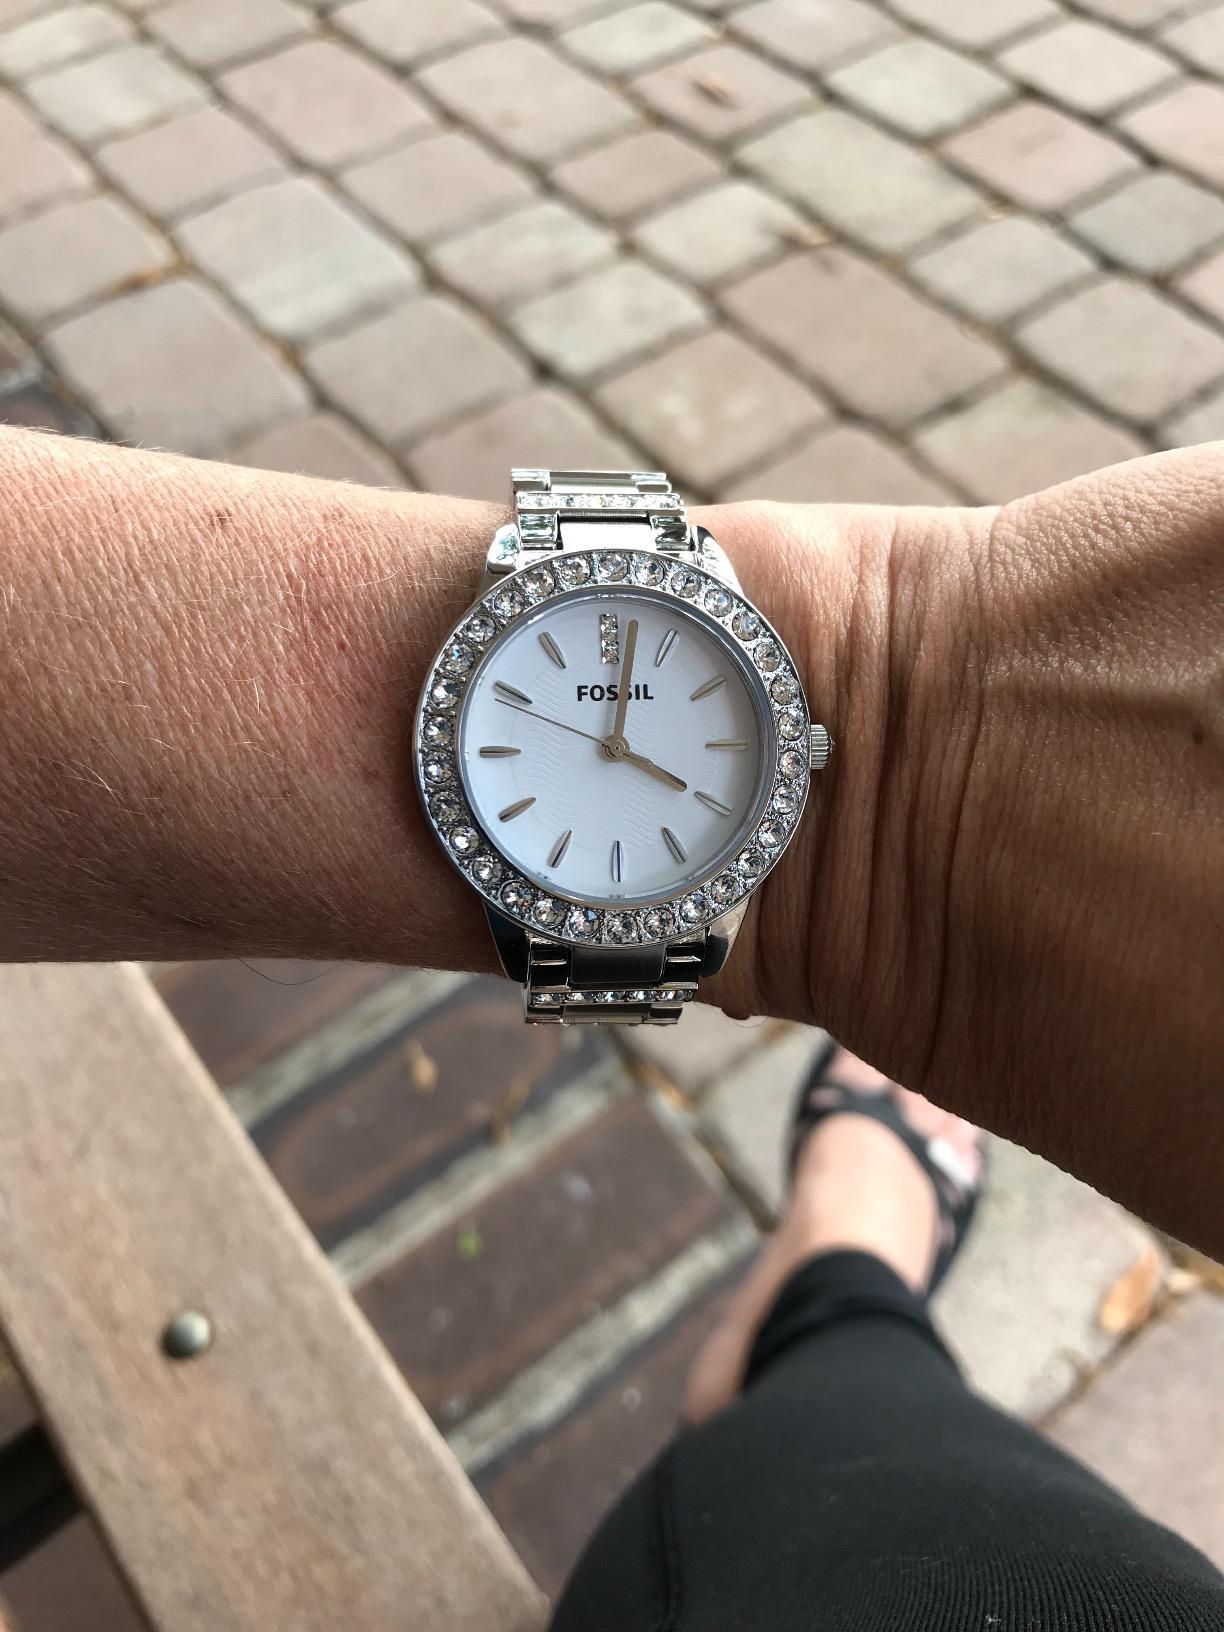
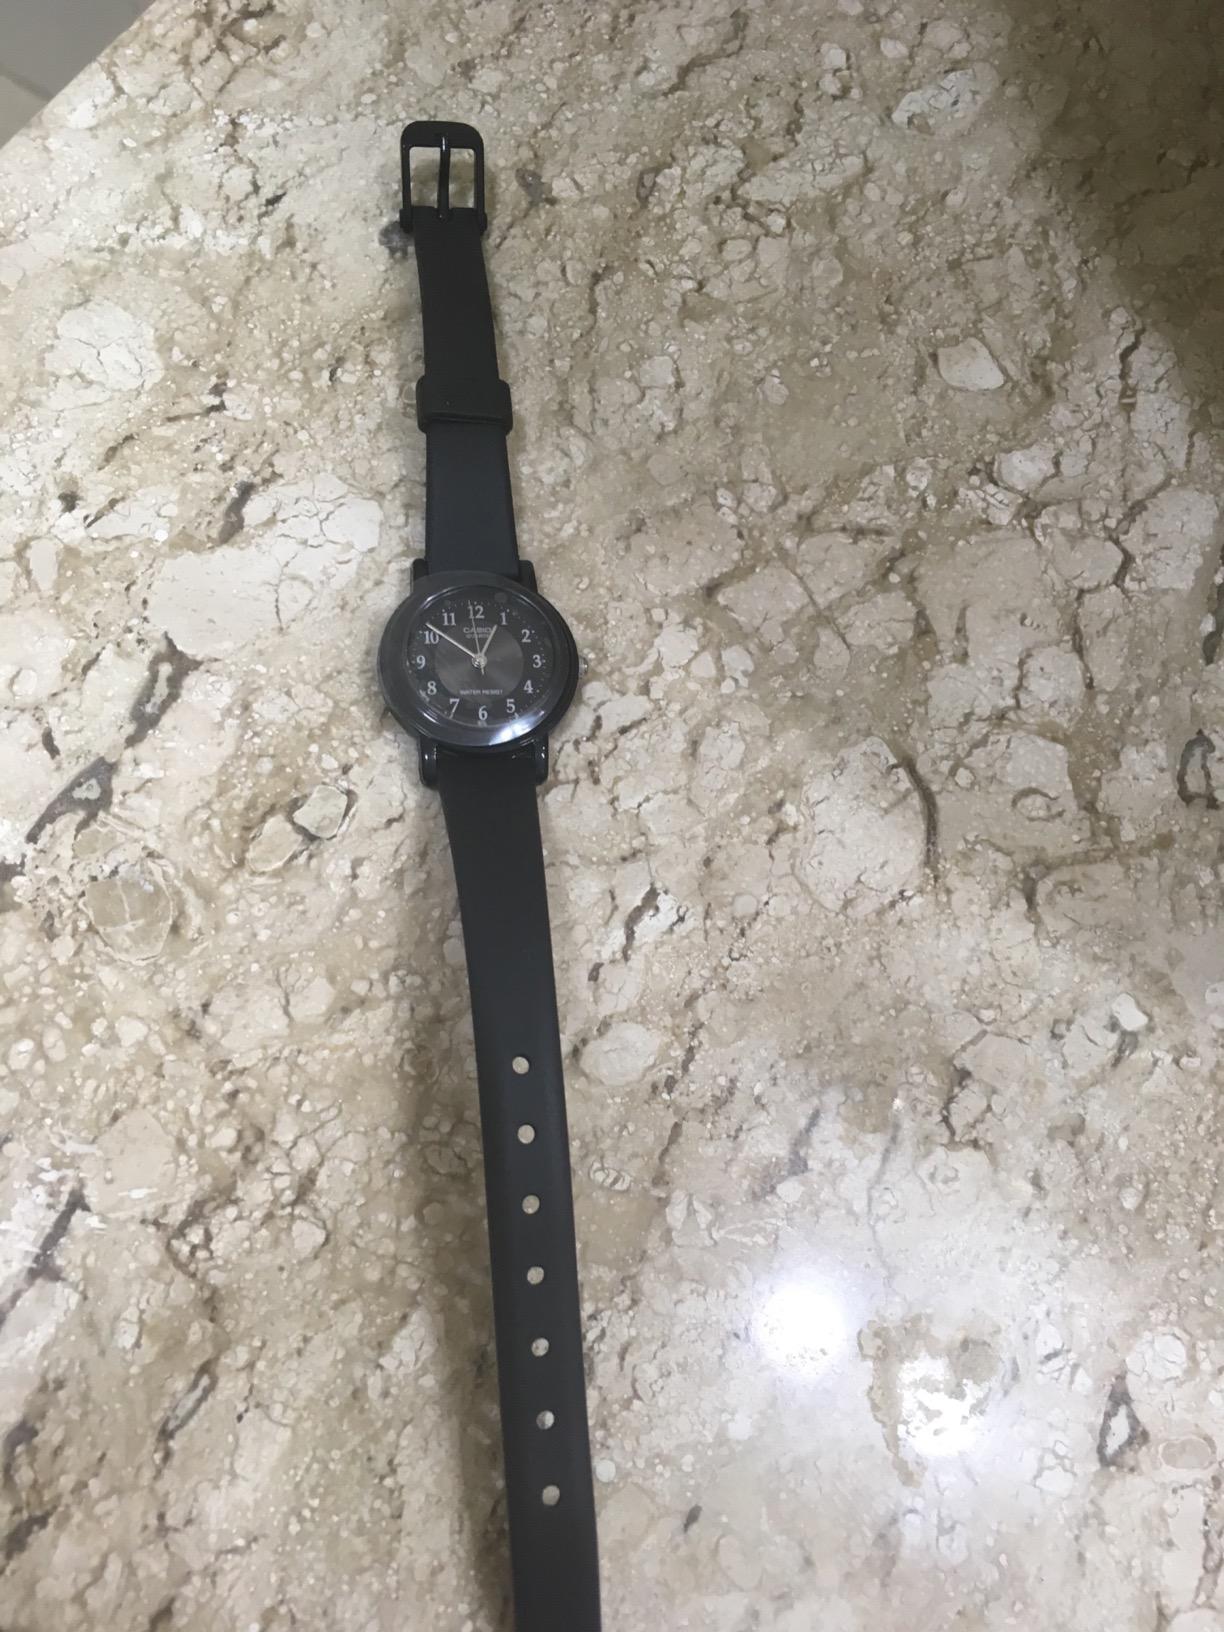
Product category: accessories_watch
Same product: no